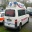
Label: ambulance